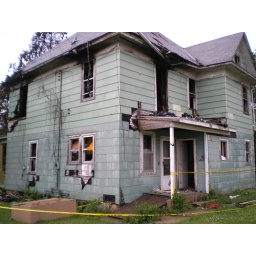
This house has since been burned to the ground by the fire department for practice